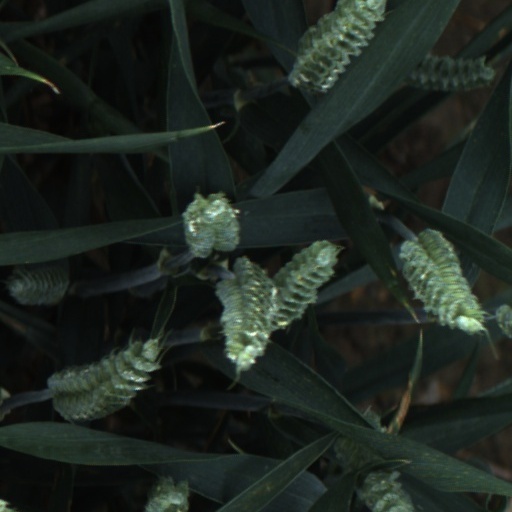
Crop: wheat